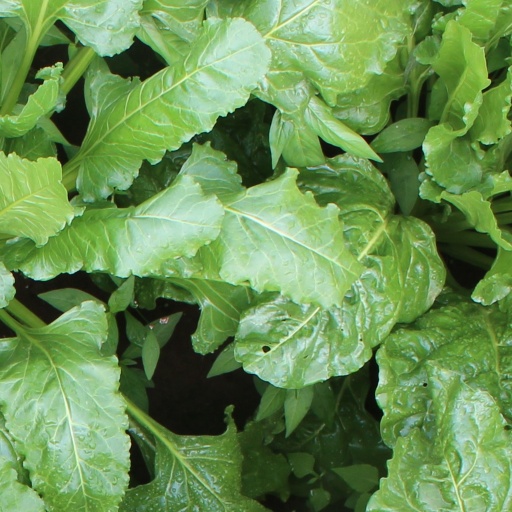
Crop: sugar beet